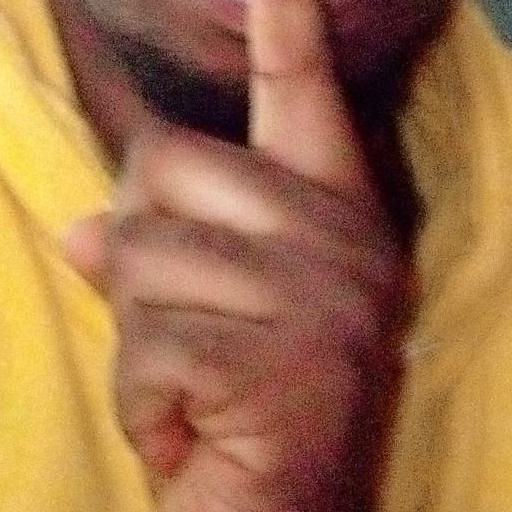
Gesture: mute